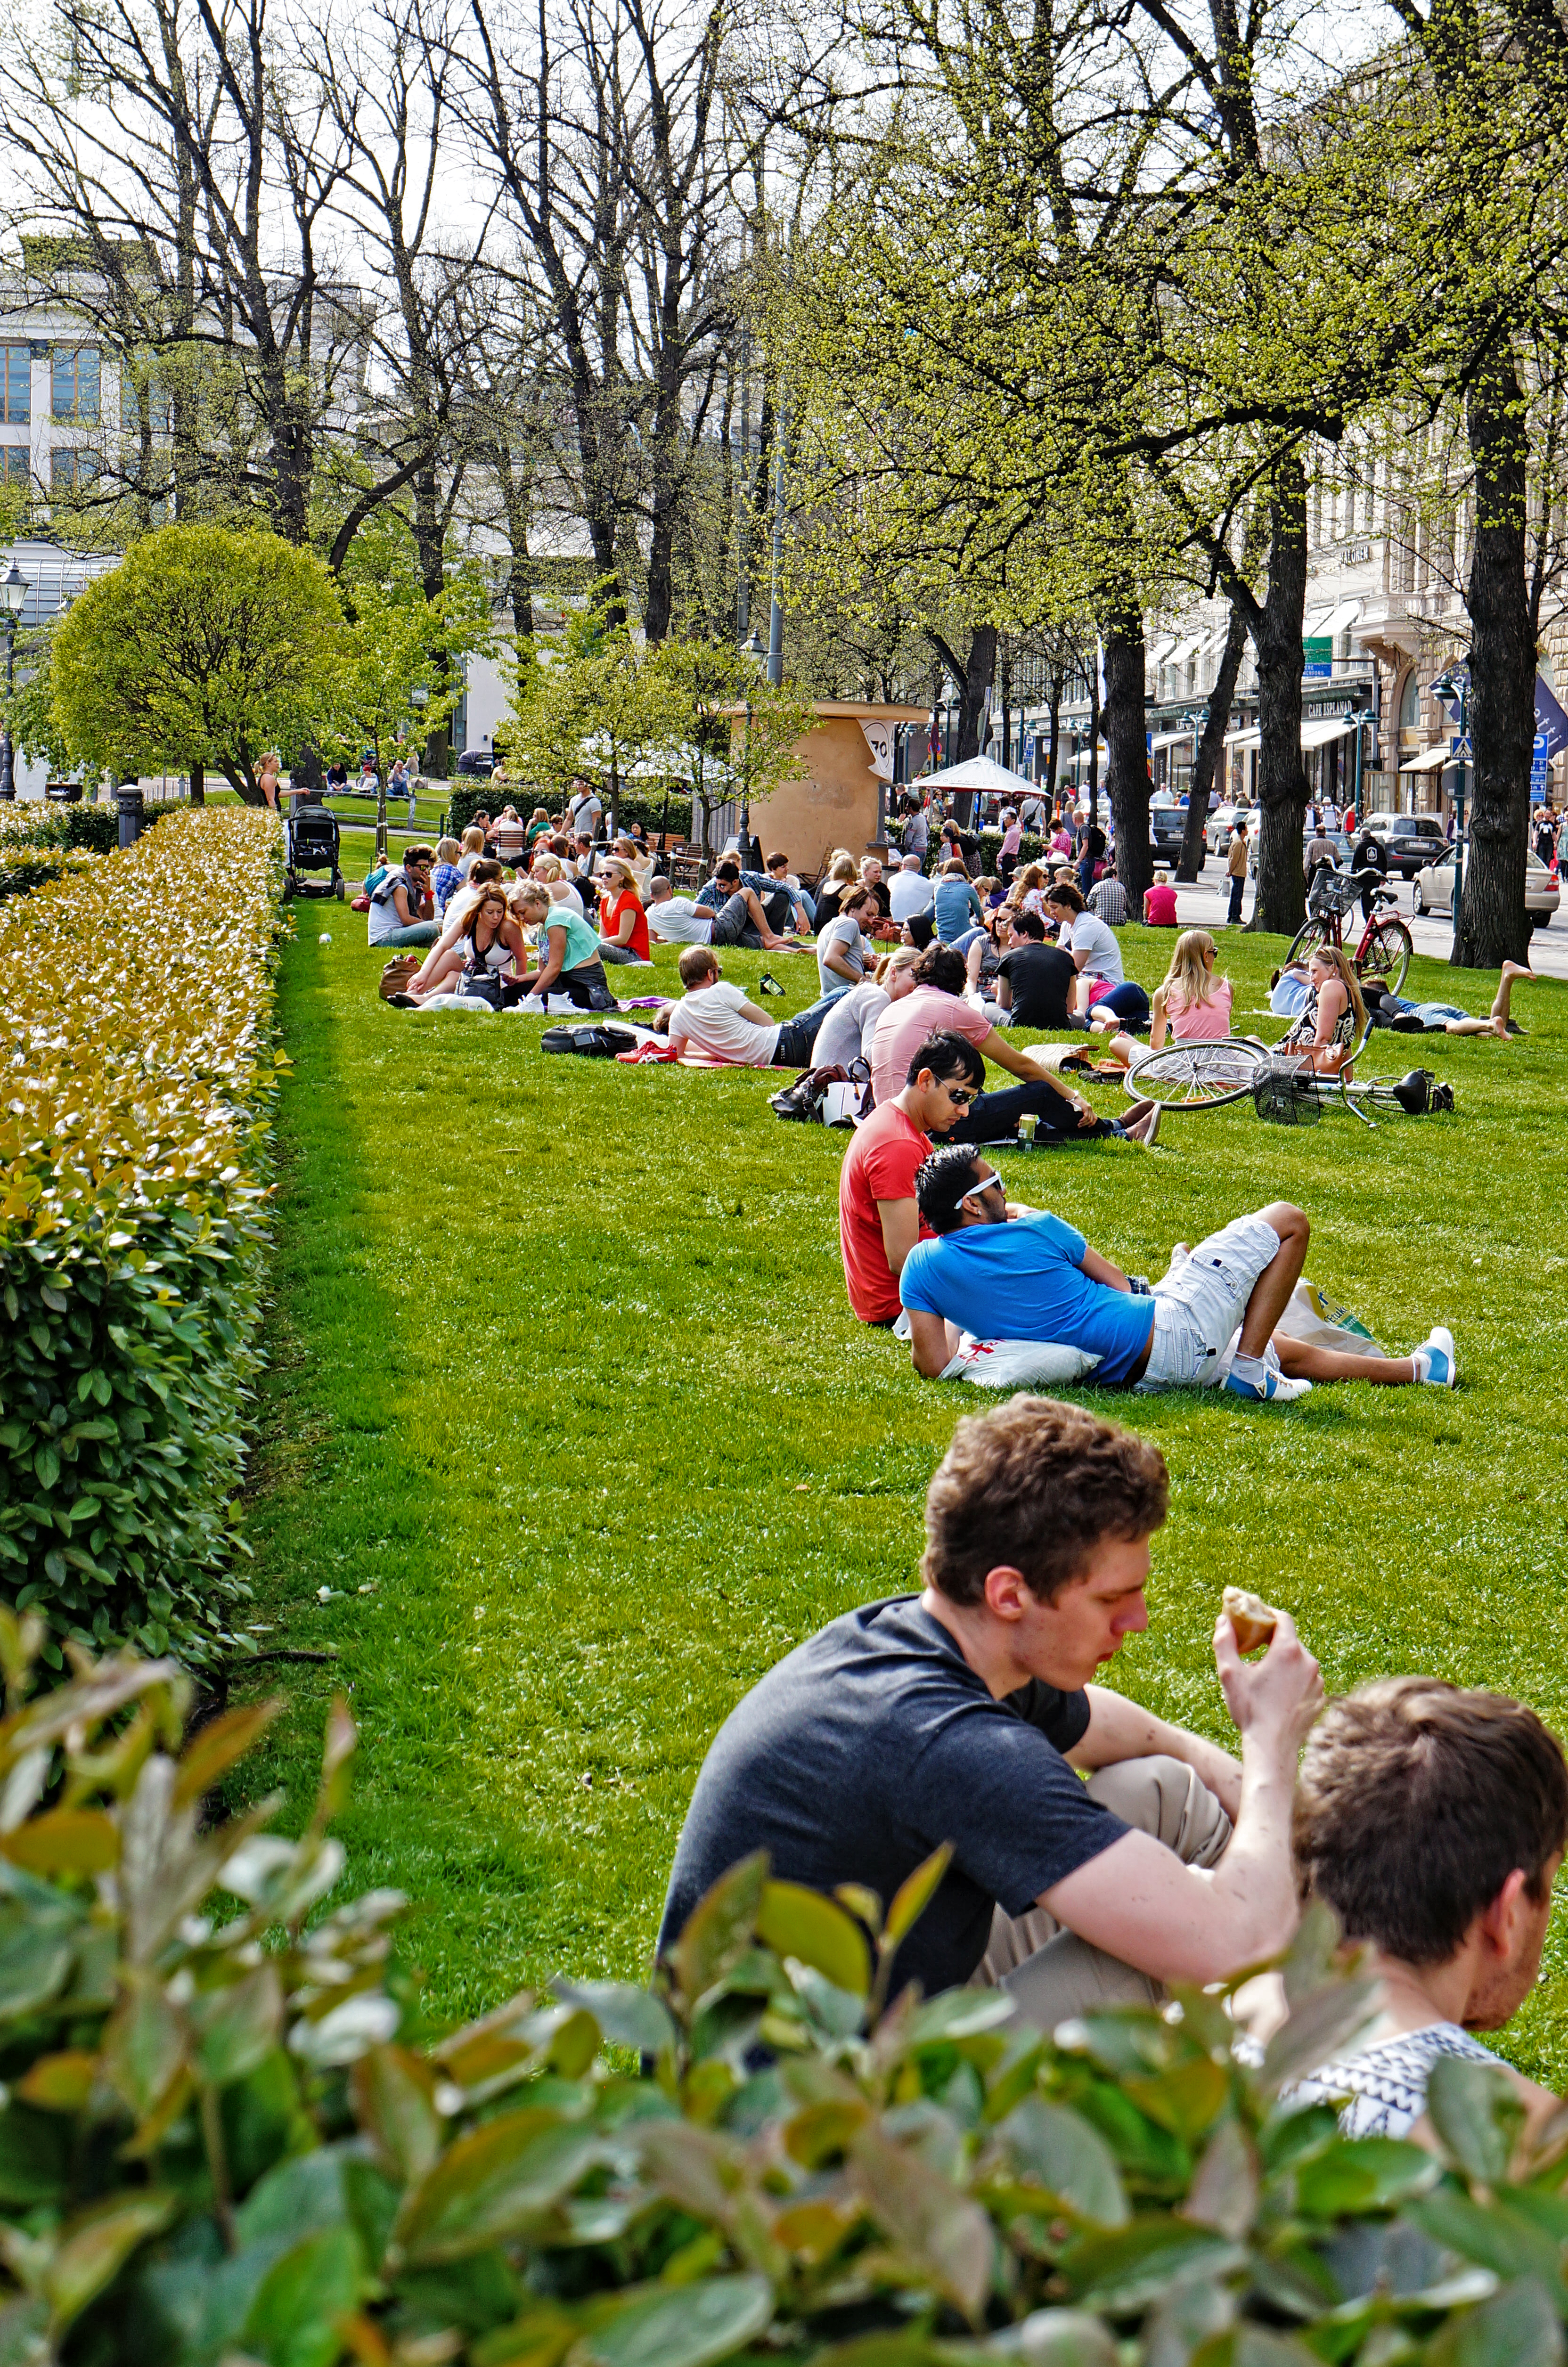
grass, people, lawn, flower, park, botany, garden, sony, finland, helsinki, alpha, 3000, ilce, ilce3000, esplanadi, 3000k, ilce3000k, puisto, esplanadinpuisto, esplanadin